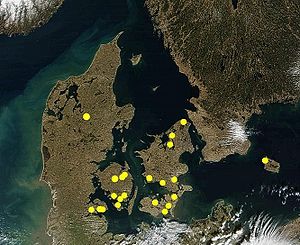
Fugleinfluenza i Danmark
Lokaliteter hvor der har været konstateret fugleinfluenza i Danmark: Svinø, Ærøskøbing, Frederikssund, Præstø, Drejø, Guldborg Sund, Svendborg, Fåborg, Nysted, Stubbekøbing, Skibby, Sønderborg, Kegnæs, Vang, Skælskør, Bandholm, Faaborg, Nysted, Ullerslev, Hornbæk, Gråsten, Hundslev, Tommerup og Viborg (opdateret 06-07-2006)
Satellitfoto med markeringer af fund af fugleinfluenza i Danmark
Den 15. marts 2006 blev der første gang konstateret fugleinfluenza af typen H5 blandt vilde fugle i Danmark. Fundet skete på Svinø Strand i Vordingborg Kommune på Sjælland. I tiden derefter blev der fundet fugleinfluenza på en række andre lokaliteter i Sønderjylland, Sjælland, Fyn og Bornholm. I forbindelse med hvert fund blev der iværksat en række foranstaltninget for at sikre, at virus ikke skulle sprede sig til hobbybesætninger samt hunde eller katte. Blandt disse foranstaltninger var blandt andet regler om, at alt fjerkræ skulle holdes under tag og restriktioner for muligheden for at transportere fjerkræ rundt i landet.